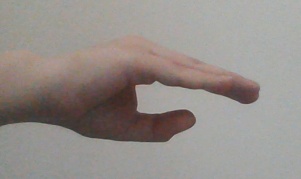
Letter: jeem